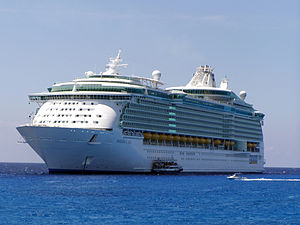
Freedom of the Seas
Freedom of the Seas.
Freedom of the Seas er verdens næststørste krydstogtskib.